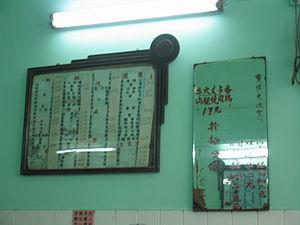
Un Cha chaan teng parfois appelés en anglais cafés de style Hong Kong, est un style de cafétéria originaire de Hong Kong mais qu'on trouve aussi à Macao ou dans le Guangdong. À cause des différentes vagues d'émigrations depuis la fin de la Seconde Guerre mondiale, on les trouve dans les quartiers chinois de pays occidentaux tels que l'Australie, le Royaume-Uni, le Canada ou les États-Unis. Les cha chaan tengs sont réputés pour leurs menus éclectiques et abordables, incluant autant des plats de la cuisine hongkongaise que des recettes issues de la cuisine hongkongaise occidentale. Ils peuvent être comparés aux cafés occidentaux dans leur décoration ordinaire et dans la place dévolue au café et au thé.